The Patsy (1928 film)

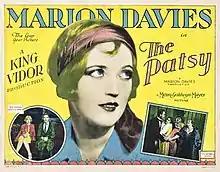
Lobby card

The Patsy is a 1928 American silent comedy-drama film directed by King Vidor, co-produced by and starring Marion Davies for Cosmopolitan Productions, and released by Metro-Goldwyn-Mayer. It was based on a play of the same name by Barry Conners, and served as Marie Dressler's comeback film after a long slump in her film career. Davies played the dowdy and downtrodden Patricia, the younger daughter in a household ruled by an imperious mother (Dressler) and selfish sister (Jane Winton).